Thetford

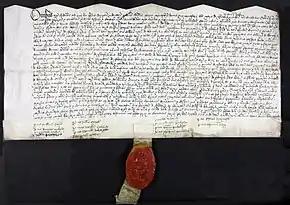
Deed of Surrender of Thetford Priory, 1540

Henry VIII sent Anne Boleyn's father, Thomas, as part of a Commission to assess Thetford in 1527. The Commission concluded that the town had fallen into "great ruin and decay" and that the burgesses of the town had squandered rents and dues which belonged to the King. Thetford was struck hard by the Dissolution of the Monasteries in the 1530s and 1540s. A formal complaint was raised by the mayors and burgesses to Thomas Cromwell in 1539, arguing that many of the town's inhabitants would fall into extreme poverty because their livelihoods depended on pilgrims visiting Thetford. Thetford Priory was closed down in 1540 and fell into the possession of Thomas Howard, 3rd Duke of Norfolk. In 1574, Elizabeth I granted a Charter of Incorporation to the town, setting up a governing body of a mayor, ten burgesses and twenty commoners to meet in the Guildhall and redevelop the town main streets, houses and shops. Elizabeth arrived in Thetford on 27 August 1578 to survey developments, holding a Privy Council meeting at Sir Edward Clere's Place House, now Nunnery Place. A lot of material from the decaying priory and religious buildings in the town were used to save building costs in the building of King's House and other buildings in Thetford.